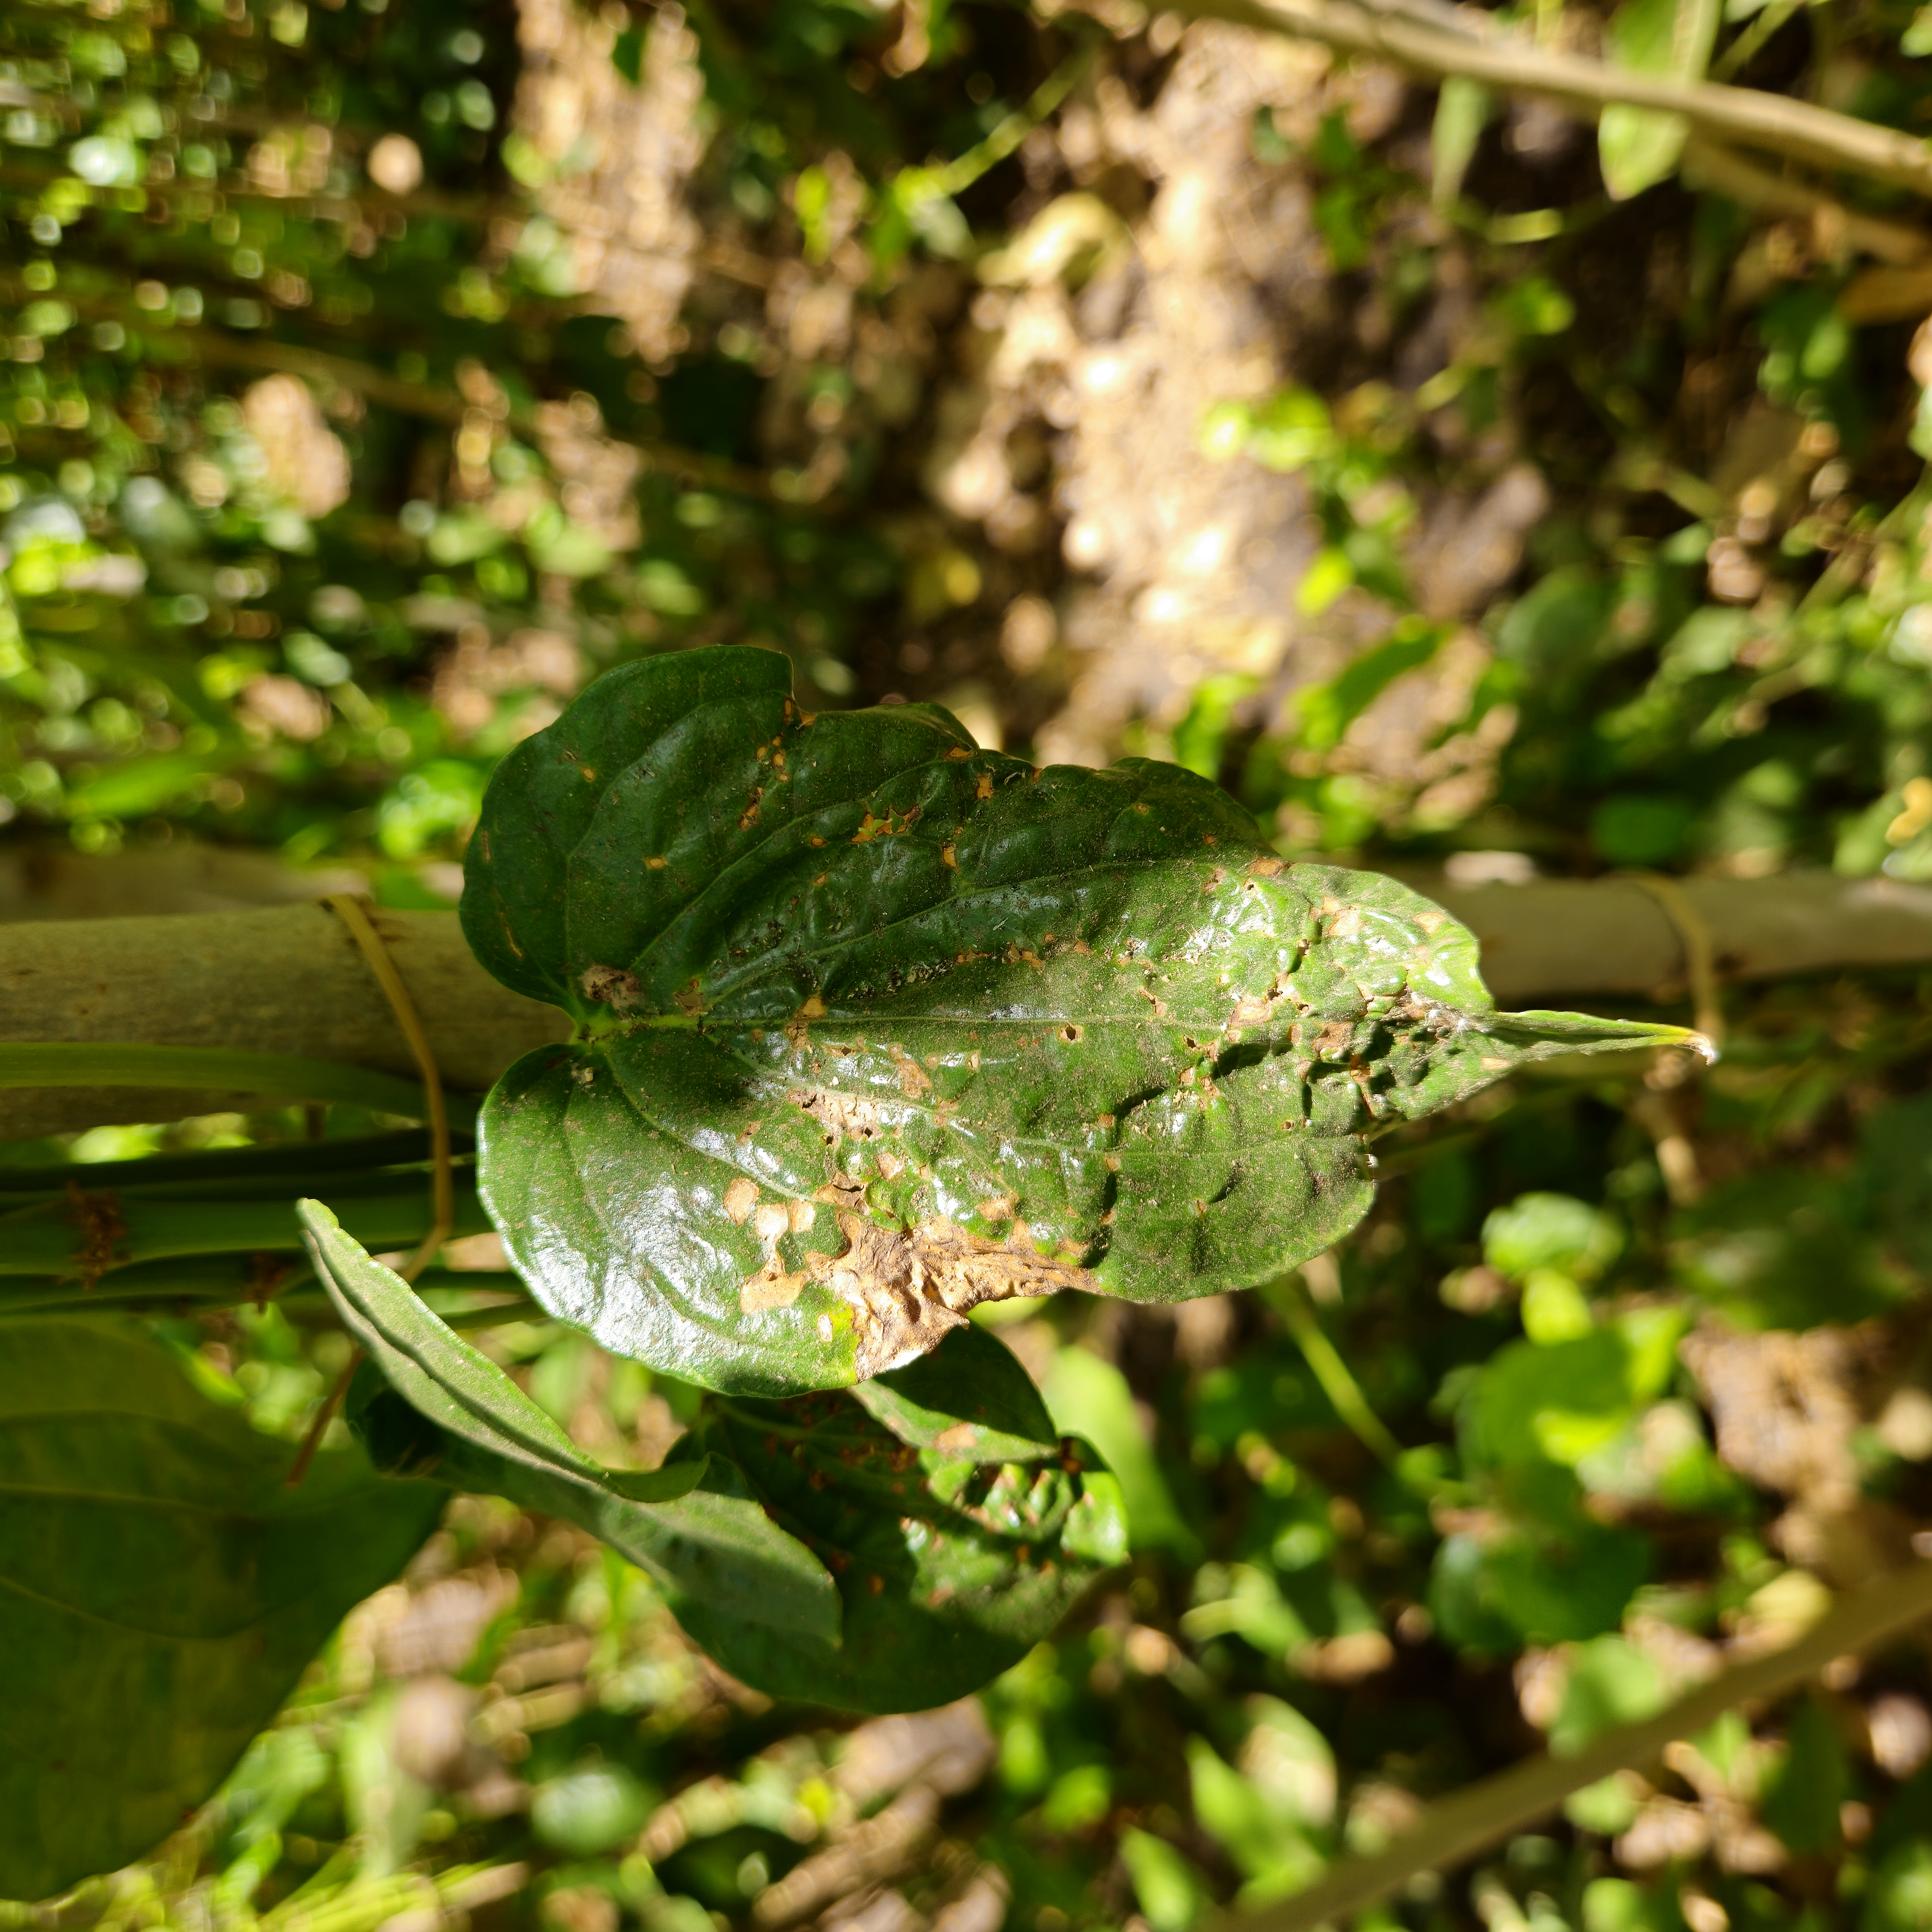
Label: Diseased